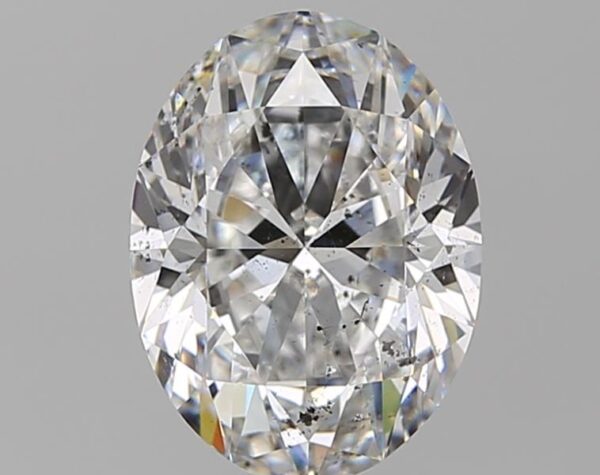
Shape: oval
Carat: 3.01
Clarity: SI2
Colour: E
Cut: EX
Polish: EX
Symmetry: EX
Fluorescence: F
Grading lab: GIA
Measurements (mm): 10.8 x 8.06 x 5.12